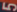
Number: 5